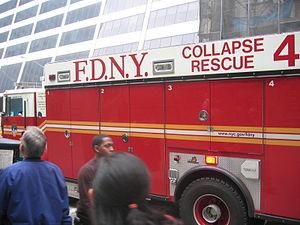
Cet article relate quelques spécificités relatives au métier de pompier aux États-Unis.